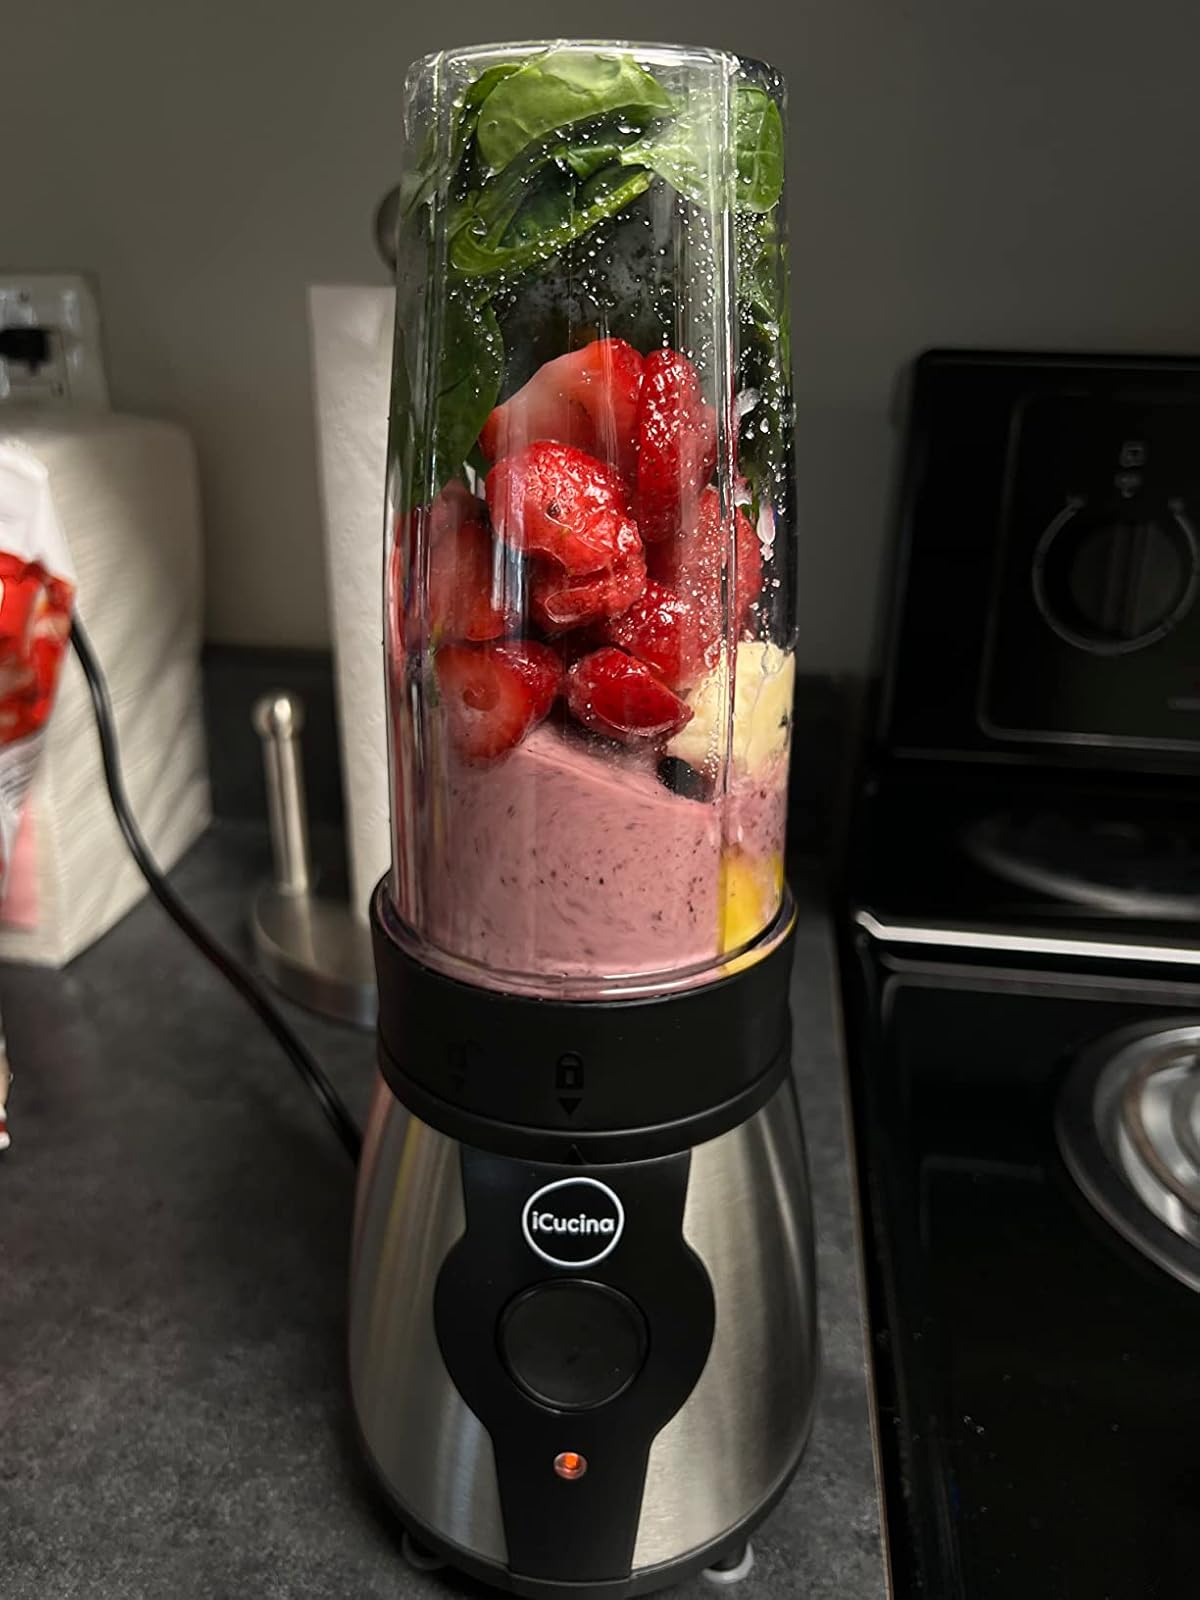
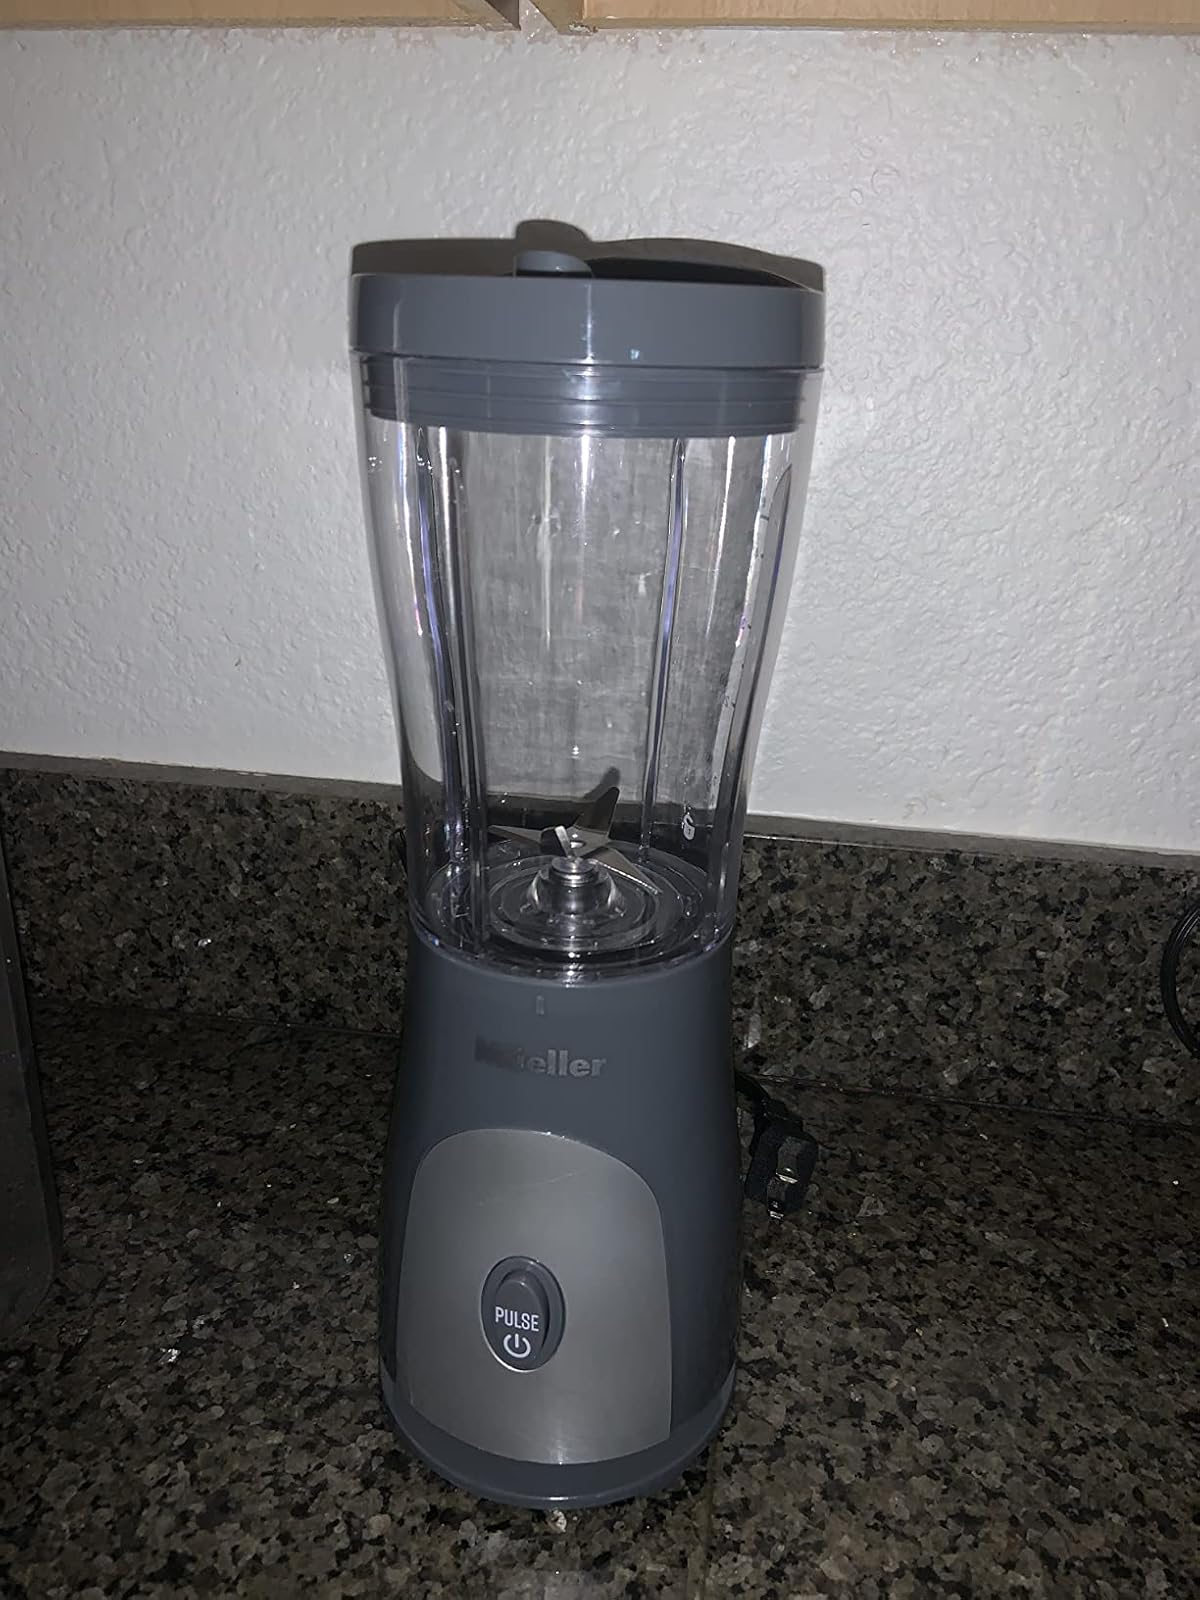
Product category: items_blender
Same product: no